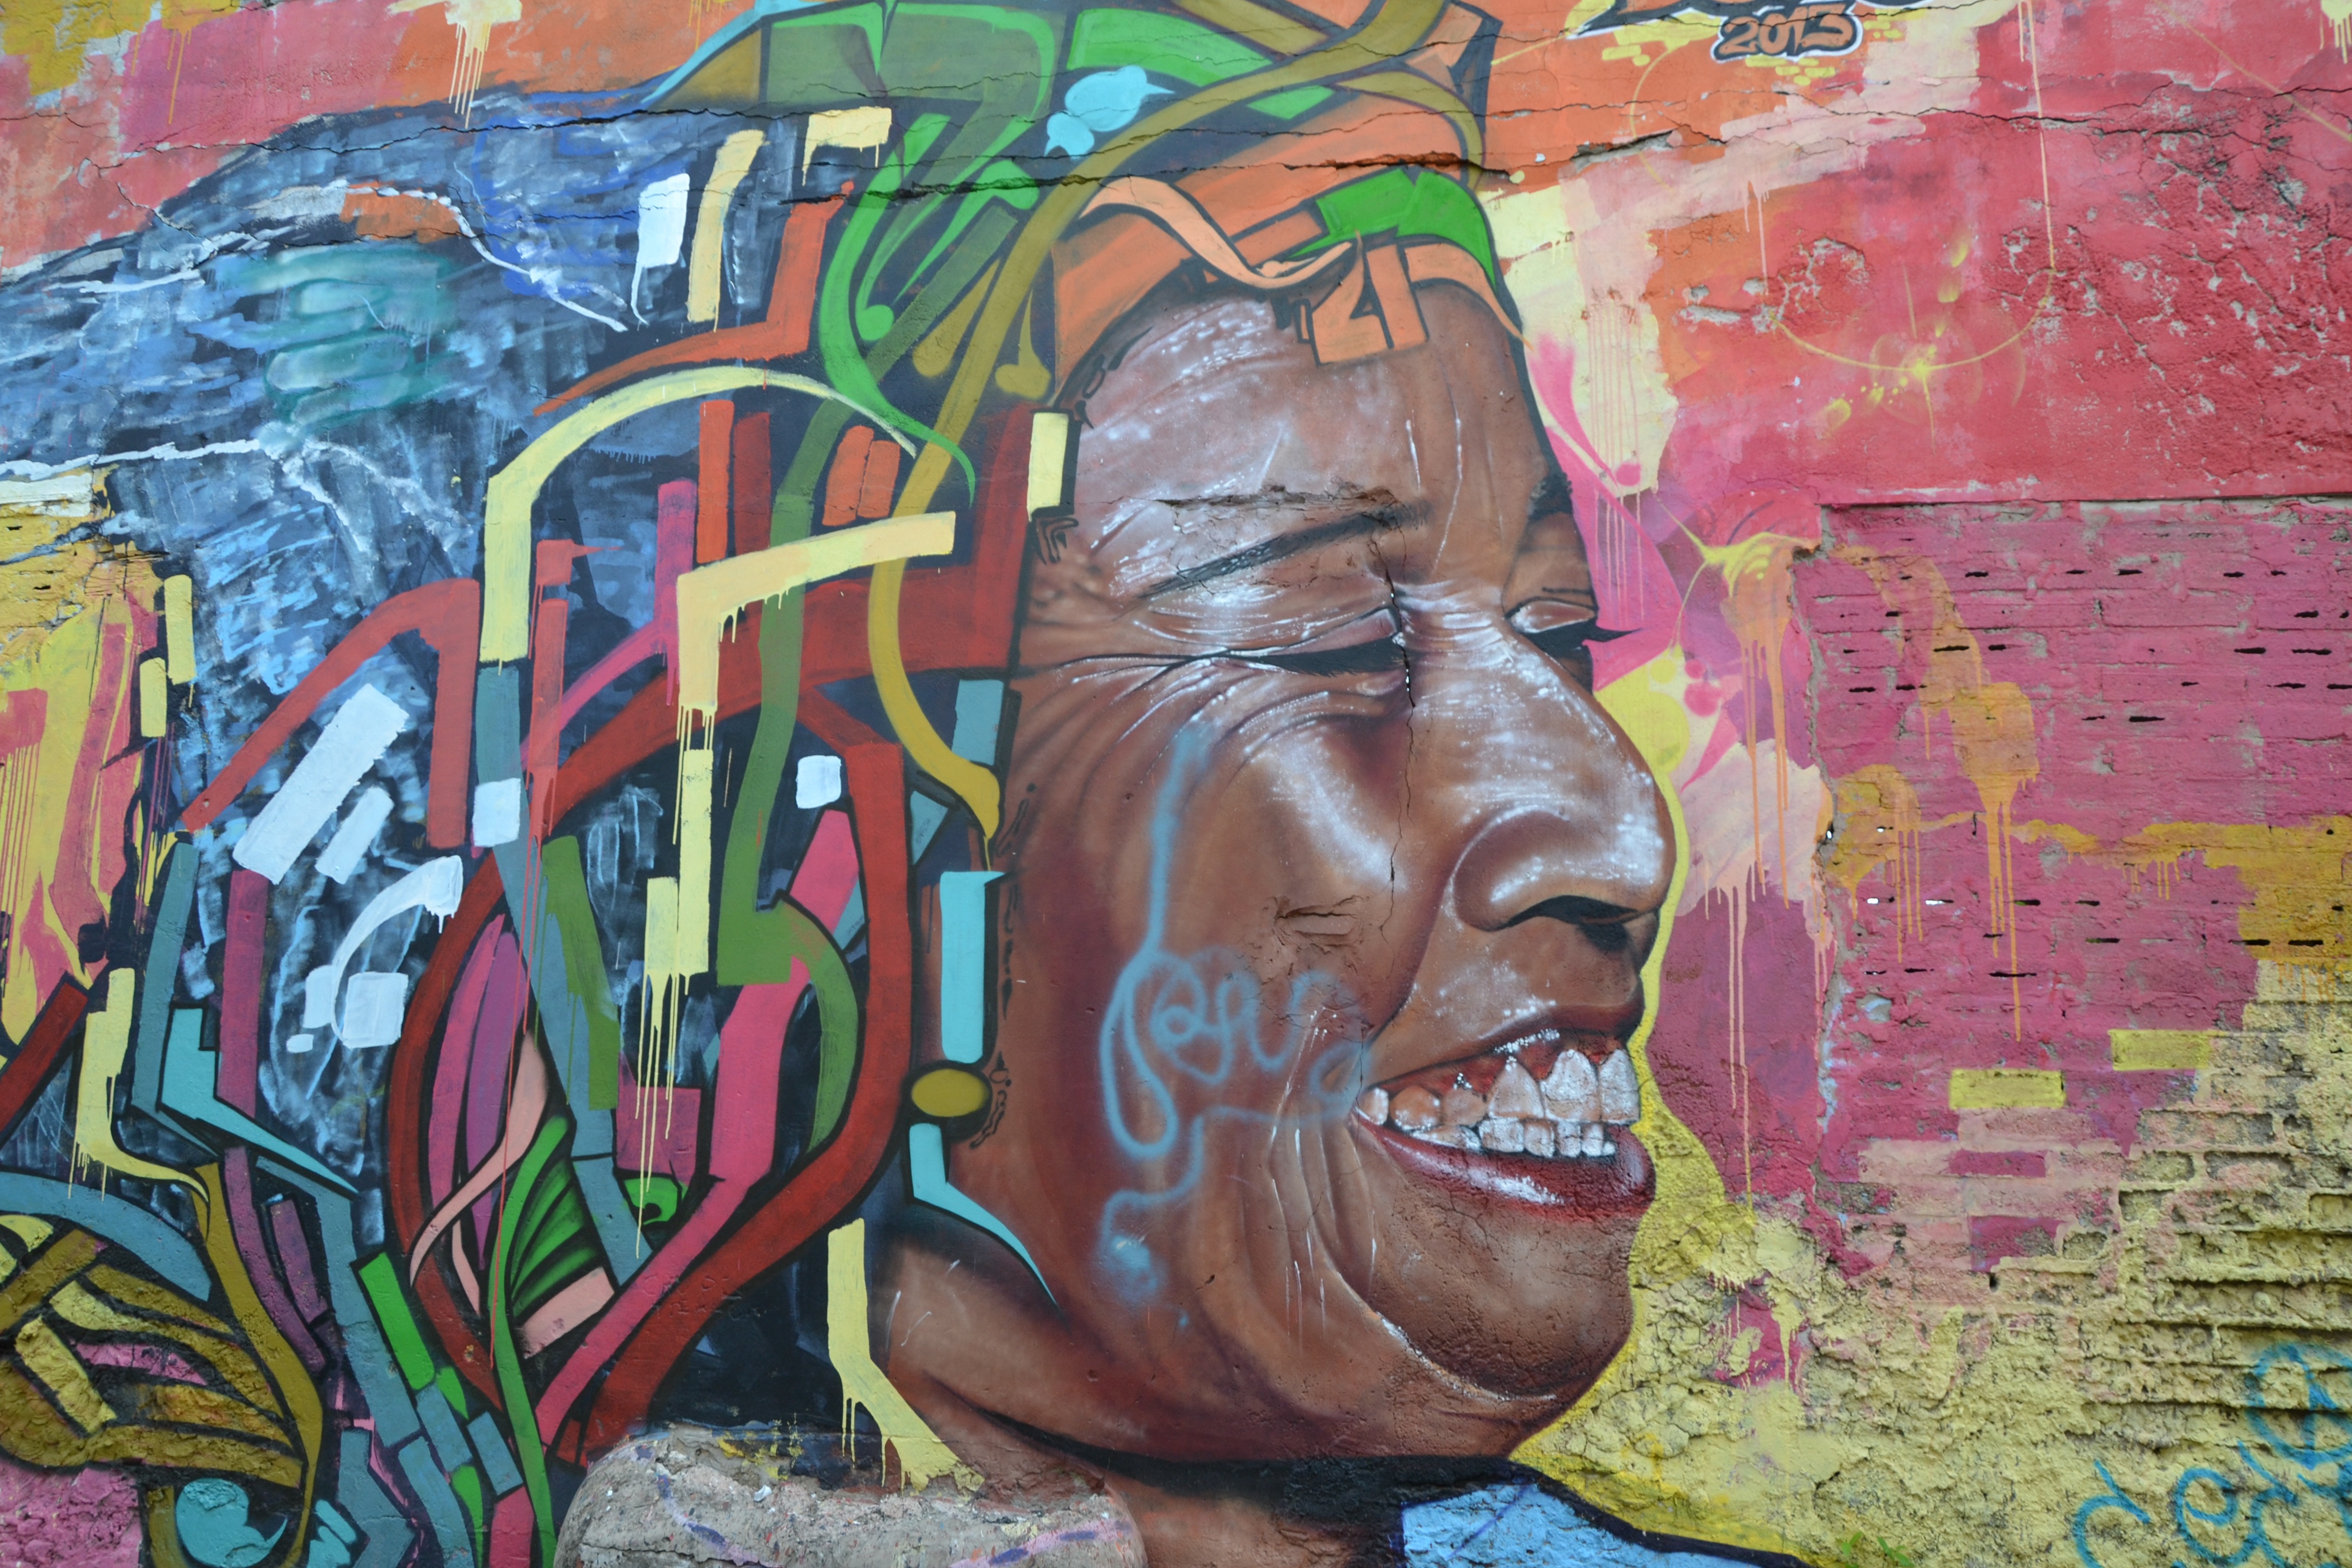
wall, color, graffiti, artwork, painting, street art, face, art, drawing, mural, south america, colombia, colombian, hauswand